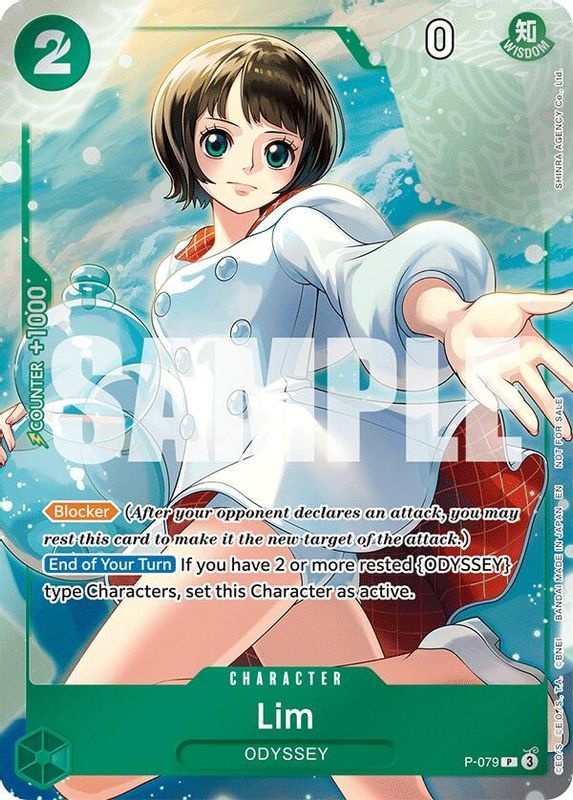
Lim (Event Pack Vol. 6) - P-079 - Promo
Name: Lim (Event Pack Vol. 6) Set Name: One Piece Promotion Cards Set Code: OP-PR Rarity: Promo Number: P-079 Description: [Blocker] (After your opponent declares an attack, you may rest this card to make it the new target of the attack.) [End of Your Turn] If you have 2 or more rested "ODYSSEY" type Characters, set this Character as active. Color: Green Card Type: Character Cost: 2 Power: 0 Subtype(s): ODYSSEY Counter+: 1000 Attribute: Wisdom
Brand: One Piece Promotion Cards
Category: Arts & Entertainment > Hobbies & Creative Arts > Collectibles > Collectible Trading Cards > Entertainment Cards